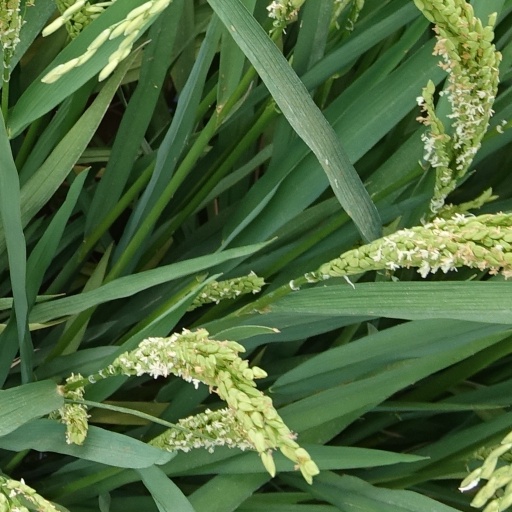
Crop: rice